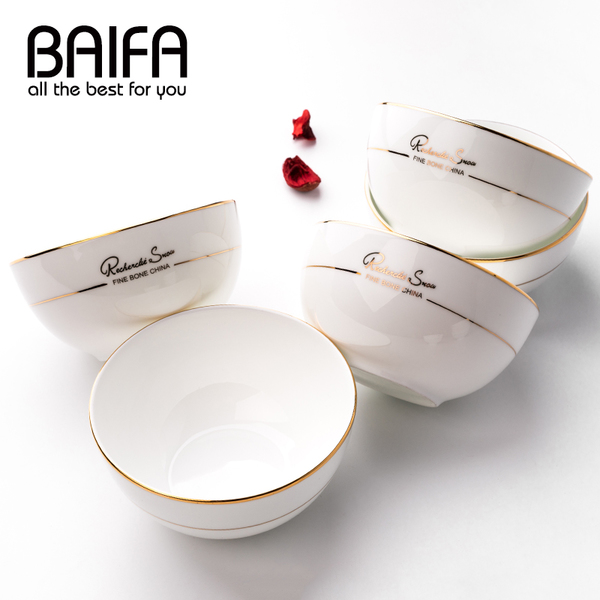
Label: trash